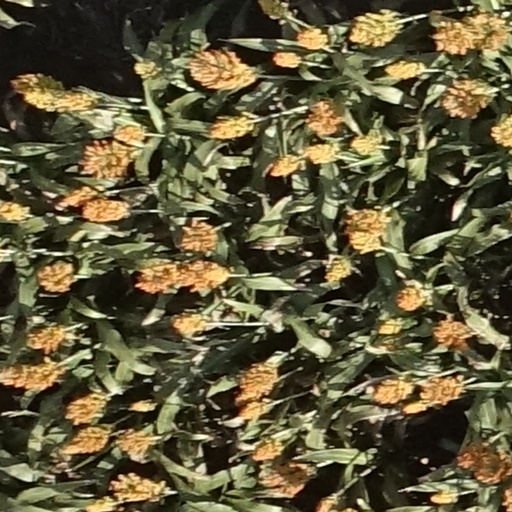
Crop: sorghum